Spur

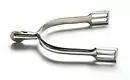
Disc

The exception to the use of spurs in a subtle fashion is in the rodeo events of bull riding and saddle bronc and bareback riding, where the rider is required to spur in an elaborate, stylized fashion, touching the horse or bull at every stride. This requirement is designed to resemble the behavior of old-time horse-breakers, who would deliberately provoke a horse to buck. In modern times, riders are required to use spurs in a manner that is merely encouraging a horse that is already predisposed to buck; they are not to produce pain. Spur design and use is strictly defined by rodeo rules, spurs are dull, and rowels must turn freely. In fact, the way spurs are to be used in bucking events generally makes it harder for the rider to stay on; in bareback bronc competition, the spurs must be above the point of the horse's shoulder at the first jump and remain forward at all times, deliberately creating a very awkward position for the rider that requires both strength and coordination to stay on the horse. In saddle-bronc competition, the rider must make a full sweep with the spurs from shoulder to flank with each jump, requiring great concentration, and any error in balance puts the rider in a position to be quickly unseated. Bull riders are allowed a position that is the closest to that of classic riding, they are not required to spur the bull, but if they choose to spur, may do so with their legs down in a style that resembles a normal riding position.